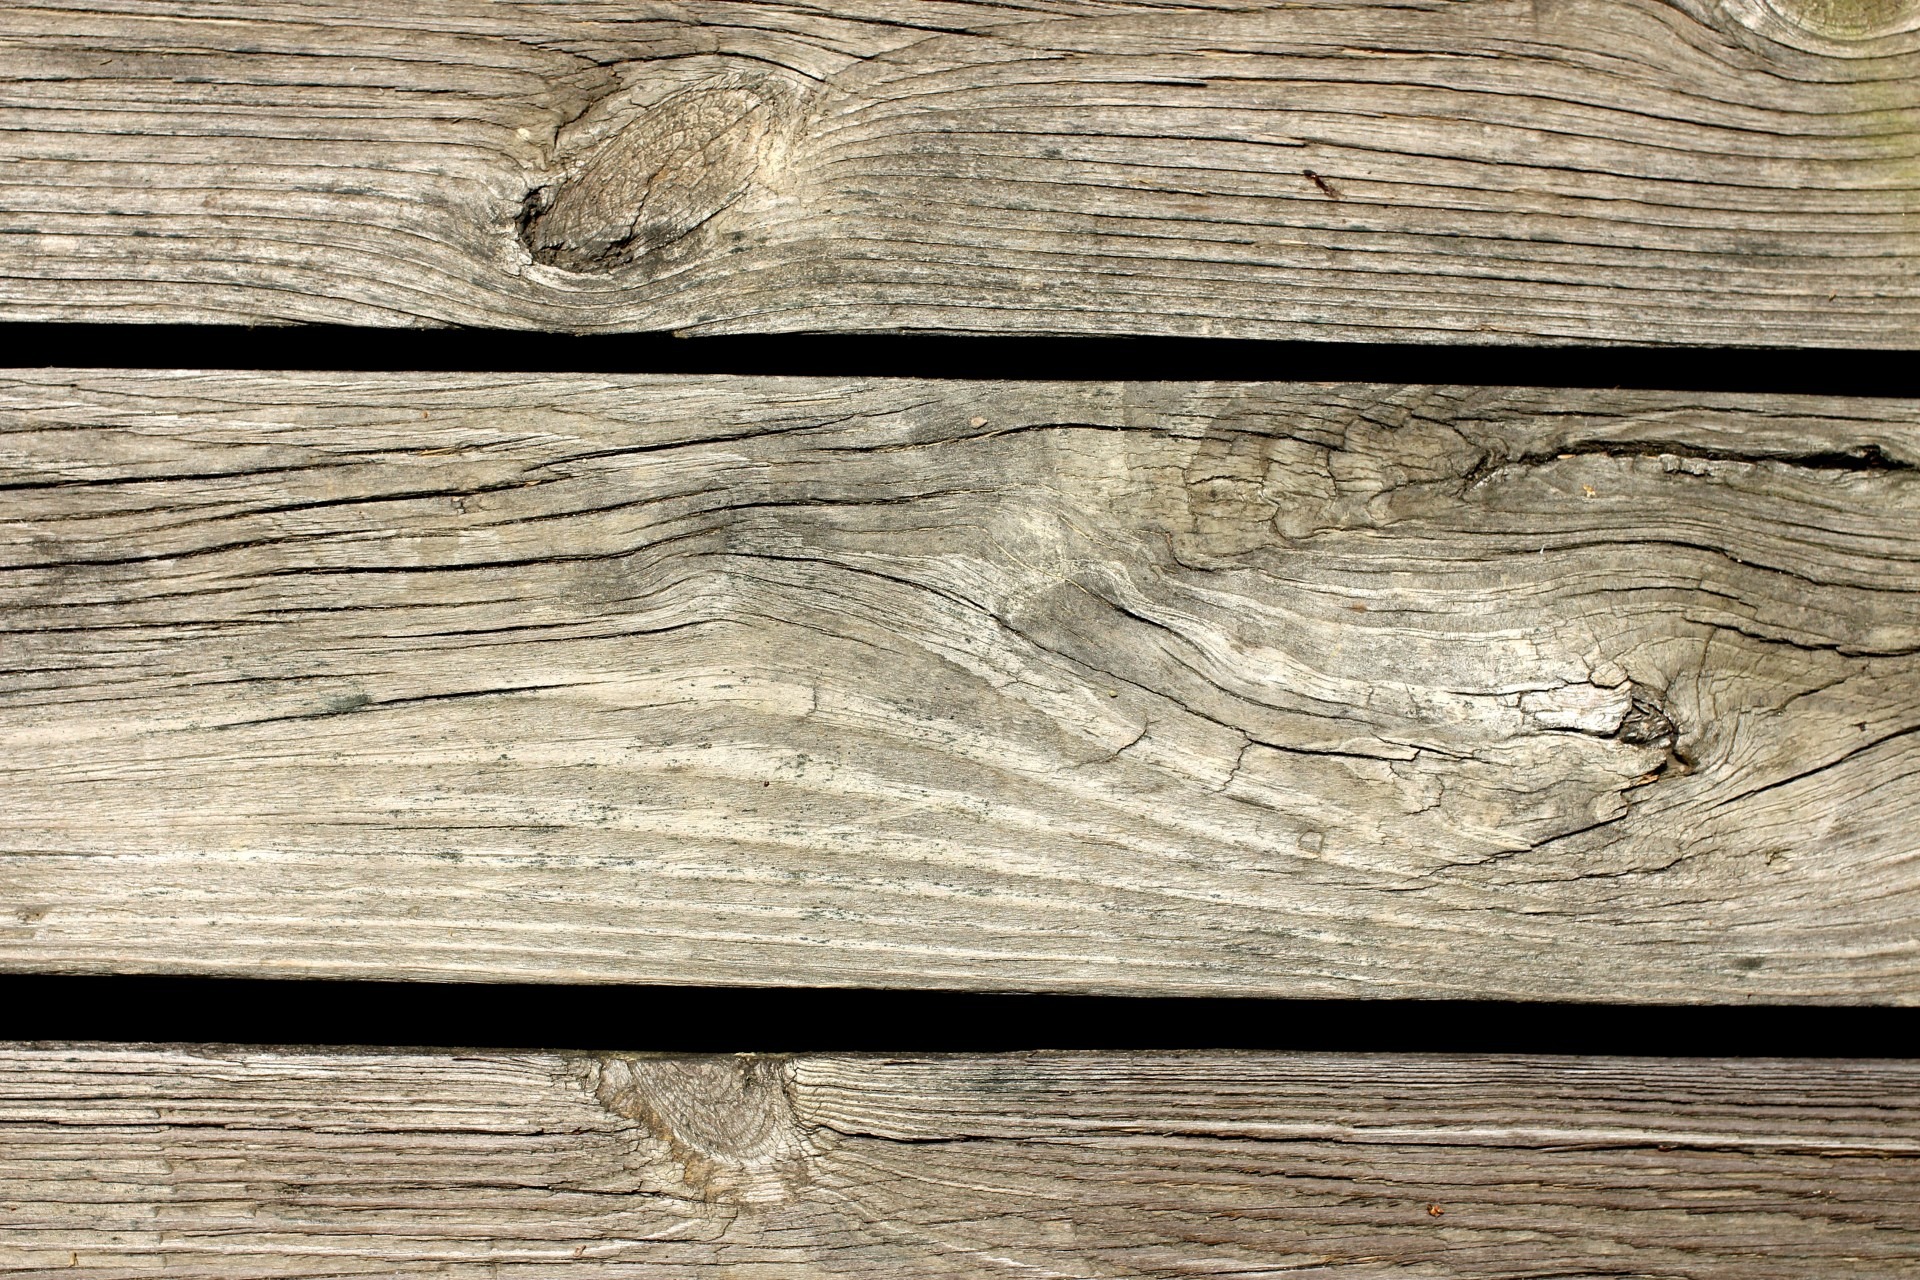
wood, texture, plank, floor, lumber, woodgrain, hardwood, planks, wooden, carving, flooring, plywood, wood grain, wood flooring, wooden planks, laminate flooring, wood stain